2008 Indian Premier League final

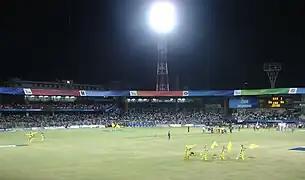
View of a cricket stadium. It has some players in yellow outfit and they are folding yellow flags.

The Royals played the Daredevils in the first semi-final. The Daredevils won the toss and decided to field first. The Royals got an opening partnership of 65 runs. Its middle-order batsmen Shane Watson and Yusuf Pathan scored 52 and 45 runs respectively to help it amass 192 runs for the loss of 9 wickets. Batting second, the Daredevils lost its first five batsmen for just 55 runs. Tillakaratne Dilshan top-scored for the Daredevils with 33 runs. The Daredevils was bowled out in the 17th over for just 87 runs, and gave its counterpart a 105-run victory. Watson, who took 3/10, had the best bowling figures for the Royals, and was awarded the man of the match for his all-round performance.